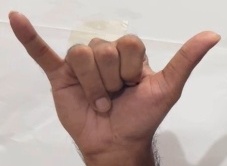
ASL sign: Y